Ott Tänak

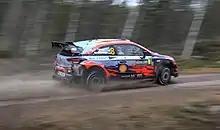
Tänak in his second rally for Hyundai Motorsport, the 2020 Rally Sweden.

After a year in DMACK World Rally Team, Tänak returned to M-Sport Ford World Rally Team, teaming up with 4-time world champion Sébastien Ogier, who chose M-Sport after Volkswagen's withdrawal. Tänak changed co-drivers, with Martin Järveoja replacing Raigo Mõlder. Tänak started the year off well, driving himself to third place in both Monte Carlo and Argentina, and to second place in Sweden. In Portugal, Tänak led at the end of day 1, but hit a bank and punctured a tire early on during day 2, eventually finishing 4th. However, in the next round in Sardinia, Tänak inherited the lead after a mistake by Hayden Paddon, and despite a final day charge by Jari-Matti Latvala, finally took his first WRC event win. He squandered the chance of back-to-back wins when he crashed early on during the final day in Poland. After a frustrating seventh-place finish in Finland, Ott surprised many by taking a faultless win in Germany, marking the first time Ford or M-Sport have won in Germany since it became a WRC event in 2002. The Estonian went on to finish the final events of the year third (Spain), second (Wales) and sixth (Australia), guaranteeing him overall third place in the championship behind teammate Ogier and Thierry Neuville.